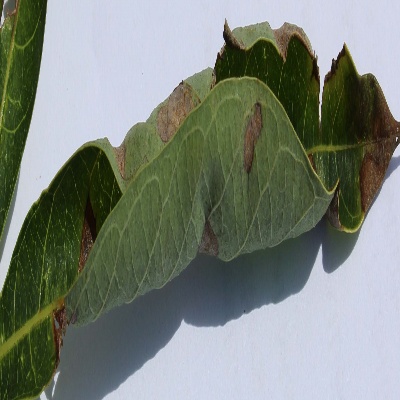
Crop: Cassava
Condition: bacterial blight